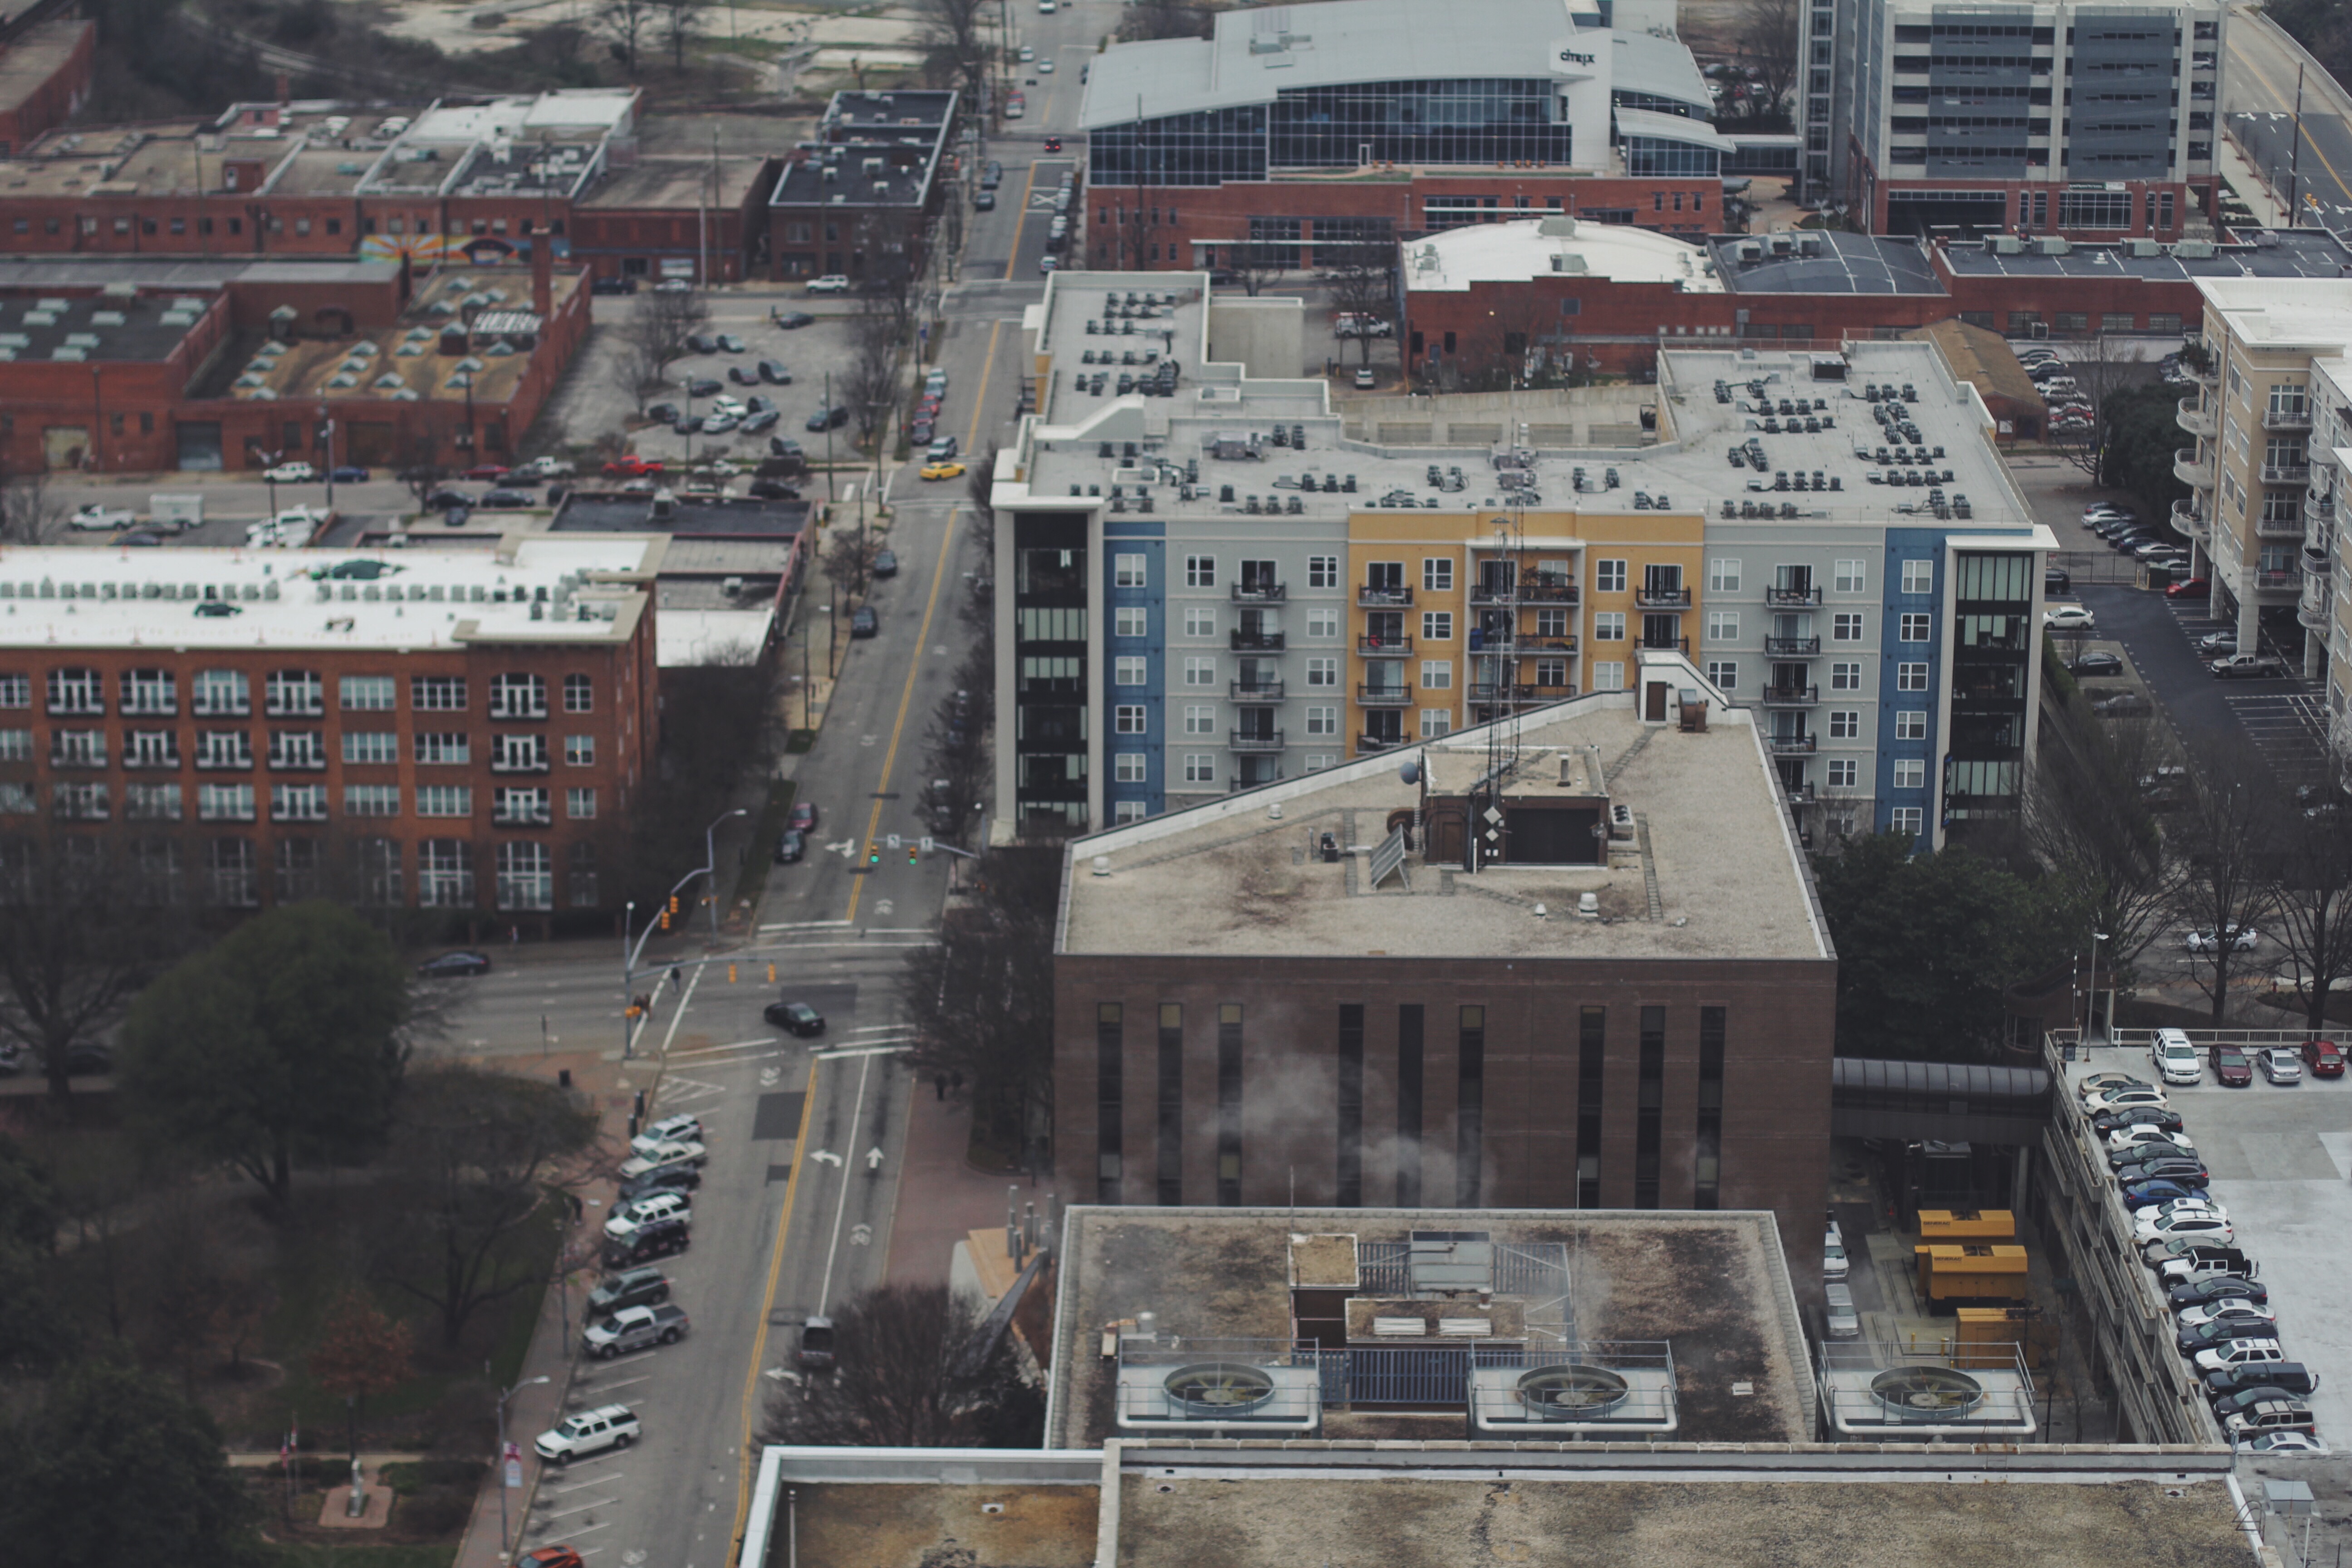
architecture, structure, town, city, skyscraper, cityscape, downtown, landmark, stadium, tower block, arena, metropolis, neighbourhood, bird's eye view, aerial photography, urban area, residential area, human settlement, metropolitan area, sport venue